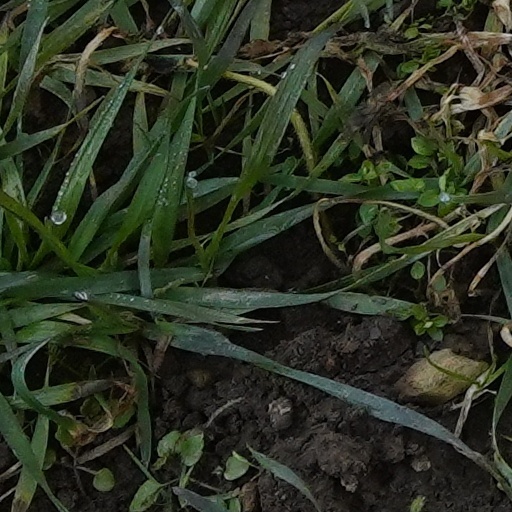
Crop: wheat